Mennonites

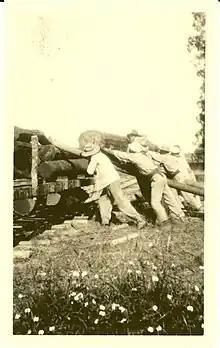
Loading logs at Puerto Casado in the Paraguayan Chaco (photograph from the H. S. Bender collection). There is a long history of American countries facilitating remote settlements of skilled and determined Mennonite farmers as a convenient way of clearing land for agriculture.

Several Mennonite groups established schools, universities and seminaries. Conservative groups, like the Holdeman, have not only their own schools, but their own curriculum and teaching staff (usually, but not exclusively, young unmarried women).